Northern Sun Battalion

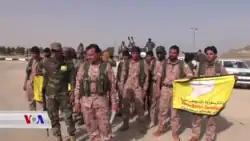
The Soldiers of the Two Holy Mosques Brigade, which joined the Northern Sun Battalion in March 2016.

On 15 March 2017, a video surfaced that showed members of the Northern Sun Battalion torturing an ISIL fighter, who had been captured while planting mines. One of these mines had killed nine fighters of the battalion, leading five others to take revenge on the ISIL militant. The Manbij Military Council condemned the act, and announced that the involved Northern Sun Battalion fighters would be held for trial for violating the Geneva Conventions. The five accused were subsequently arrested on 17 March.